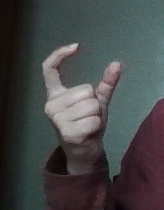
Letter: nun